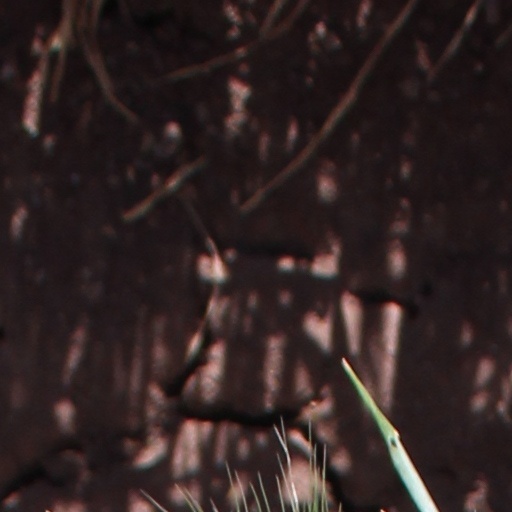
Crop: wheat